Carrefour Pleyel station

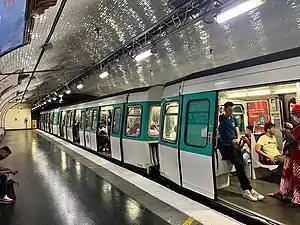

Carrefour Pleyel station is a station on Line 13 of the Paris Métro in the Saint-Denis plain in the commune of Saint-Denis. It was opened in 1952.